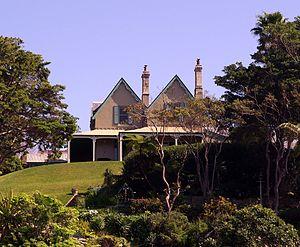
La Kirribilli House est la résidence secondaire du Premier ministre d'Australie, située à Sydney. Elle est localisée en bordure de la baie de Sydney, proche de l'opéra et du Harbour Bridge, à l'extrémité est de l'avenue de Kirribilli, dans le quartier éponyme. À proximité se trouve de l'Admiralty House, résidence officielle du gouverneur général d'Australie à Sydney.